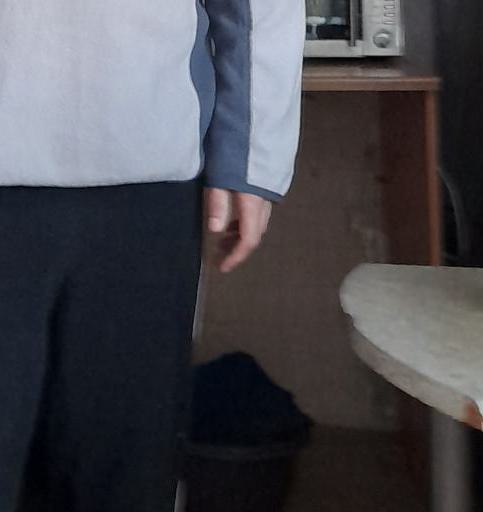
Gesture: no_gesture